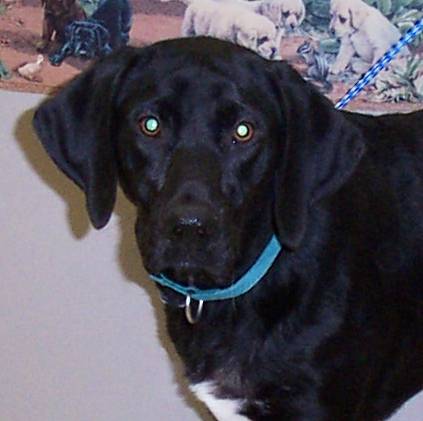
Label: dog